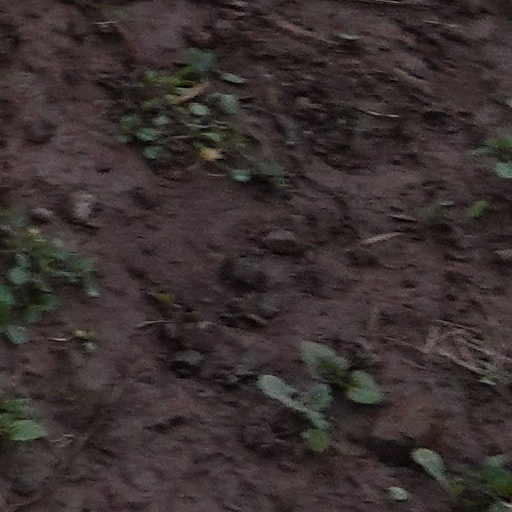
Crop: wheat